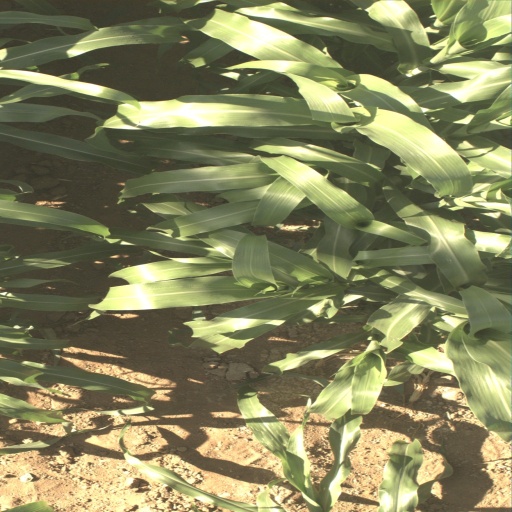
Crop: sorghum